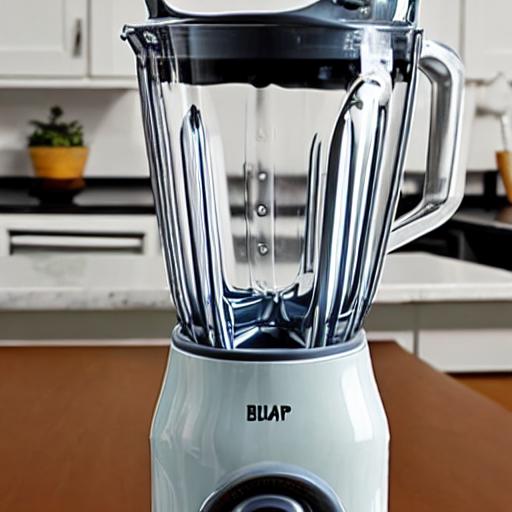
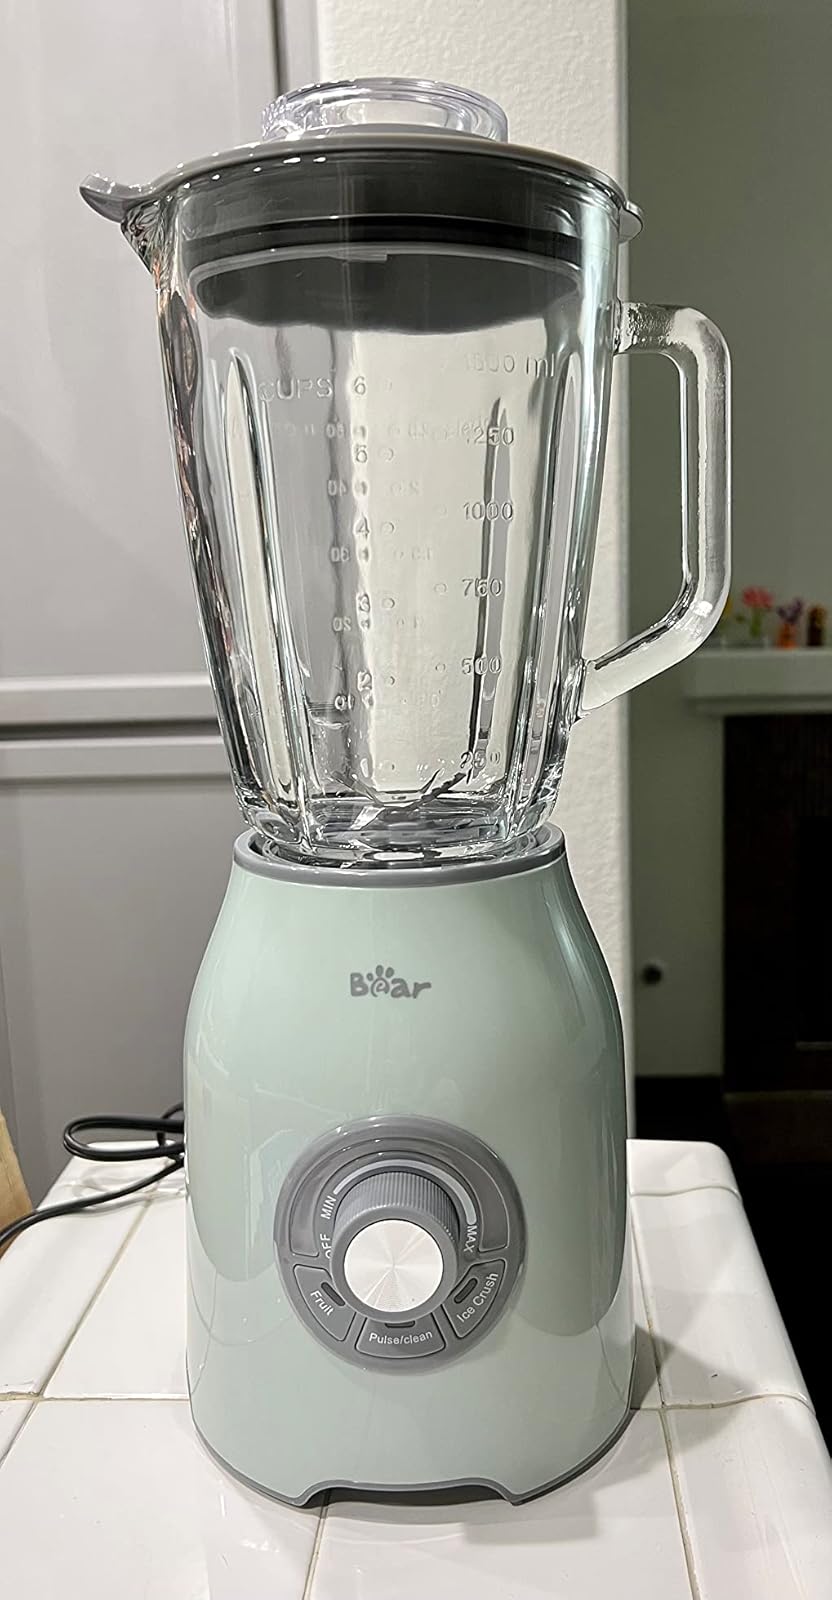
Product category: items_blender
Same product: no